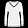
Label: Pullover